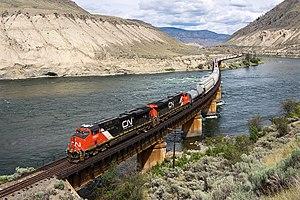
Ashcroft est un village canadien de la Colombie-Britannique située dans le district régional de Thompson-Nicola.